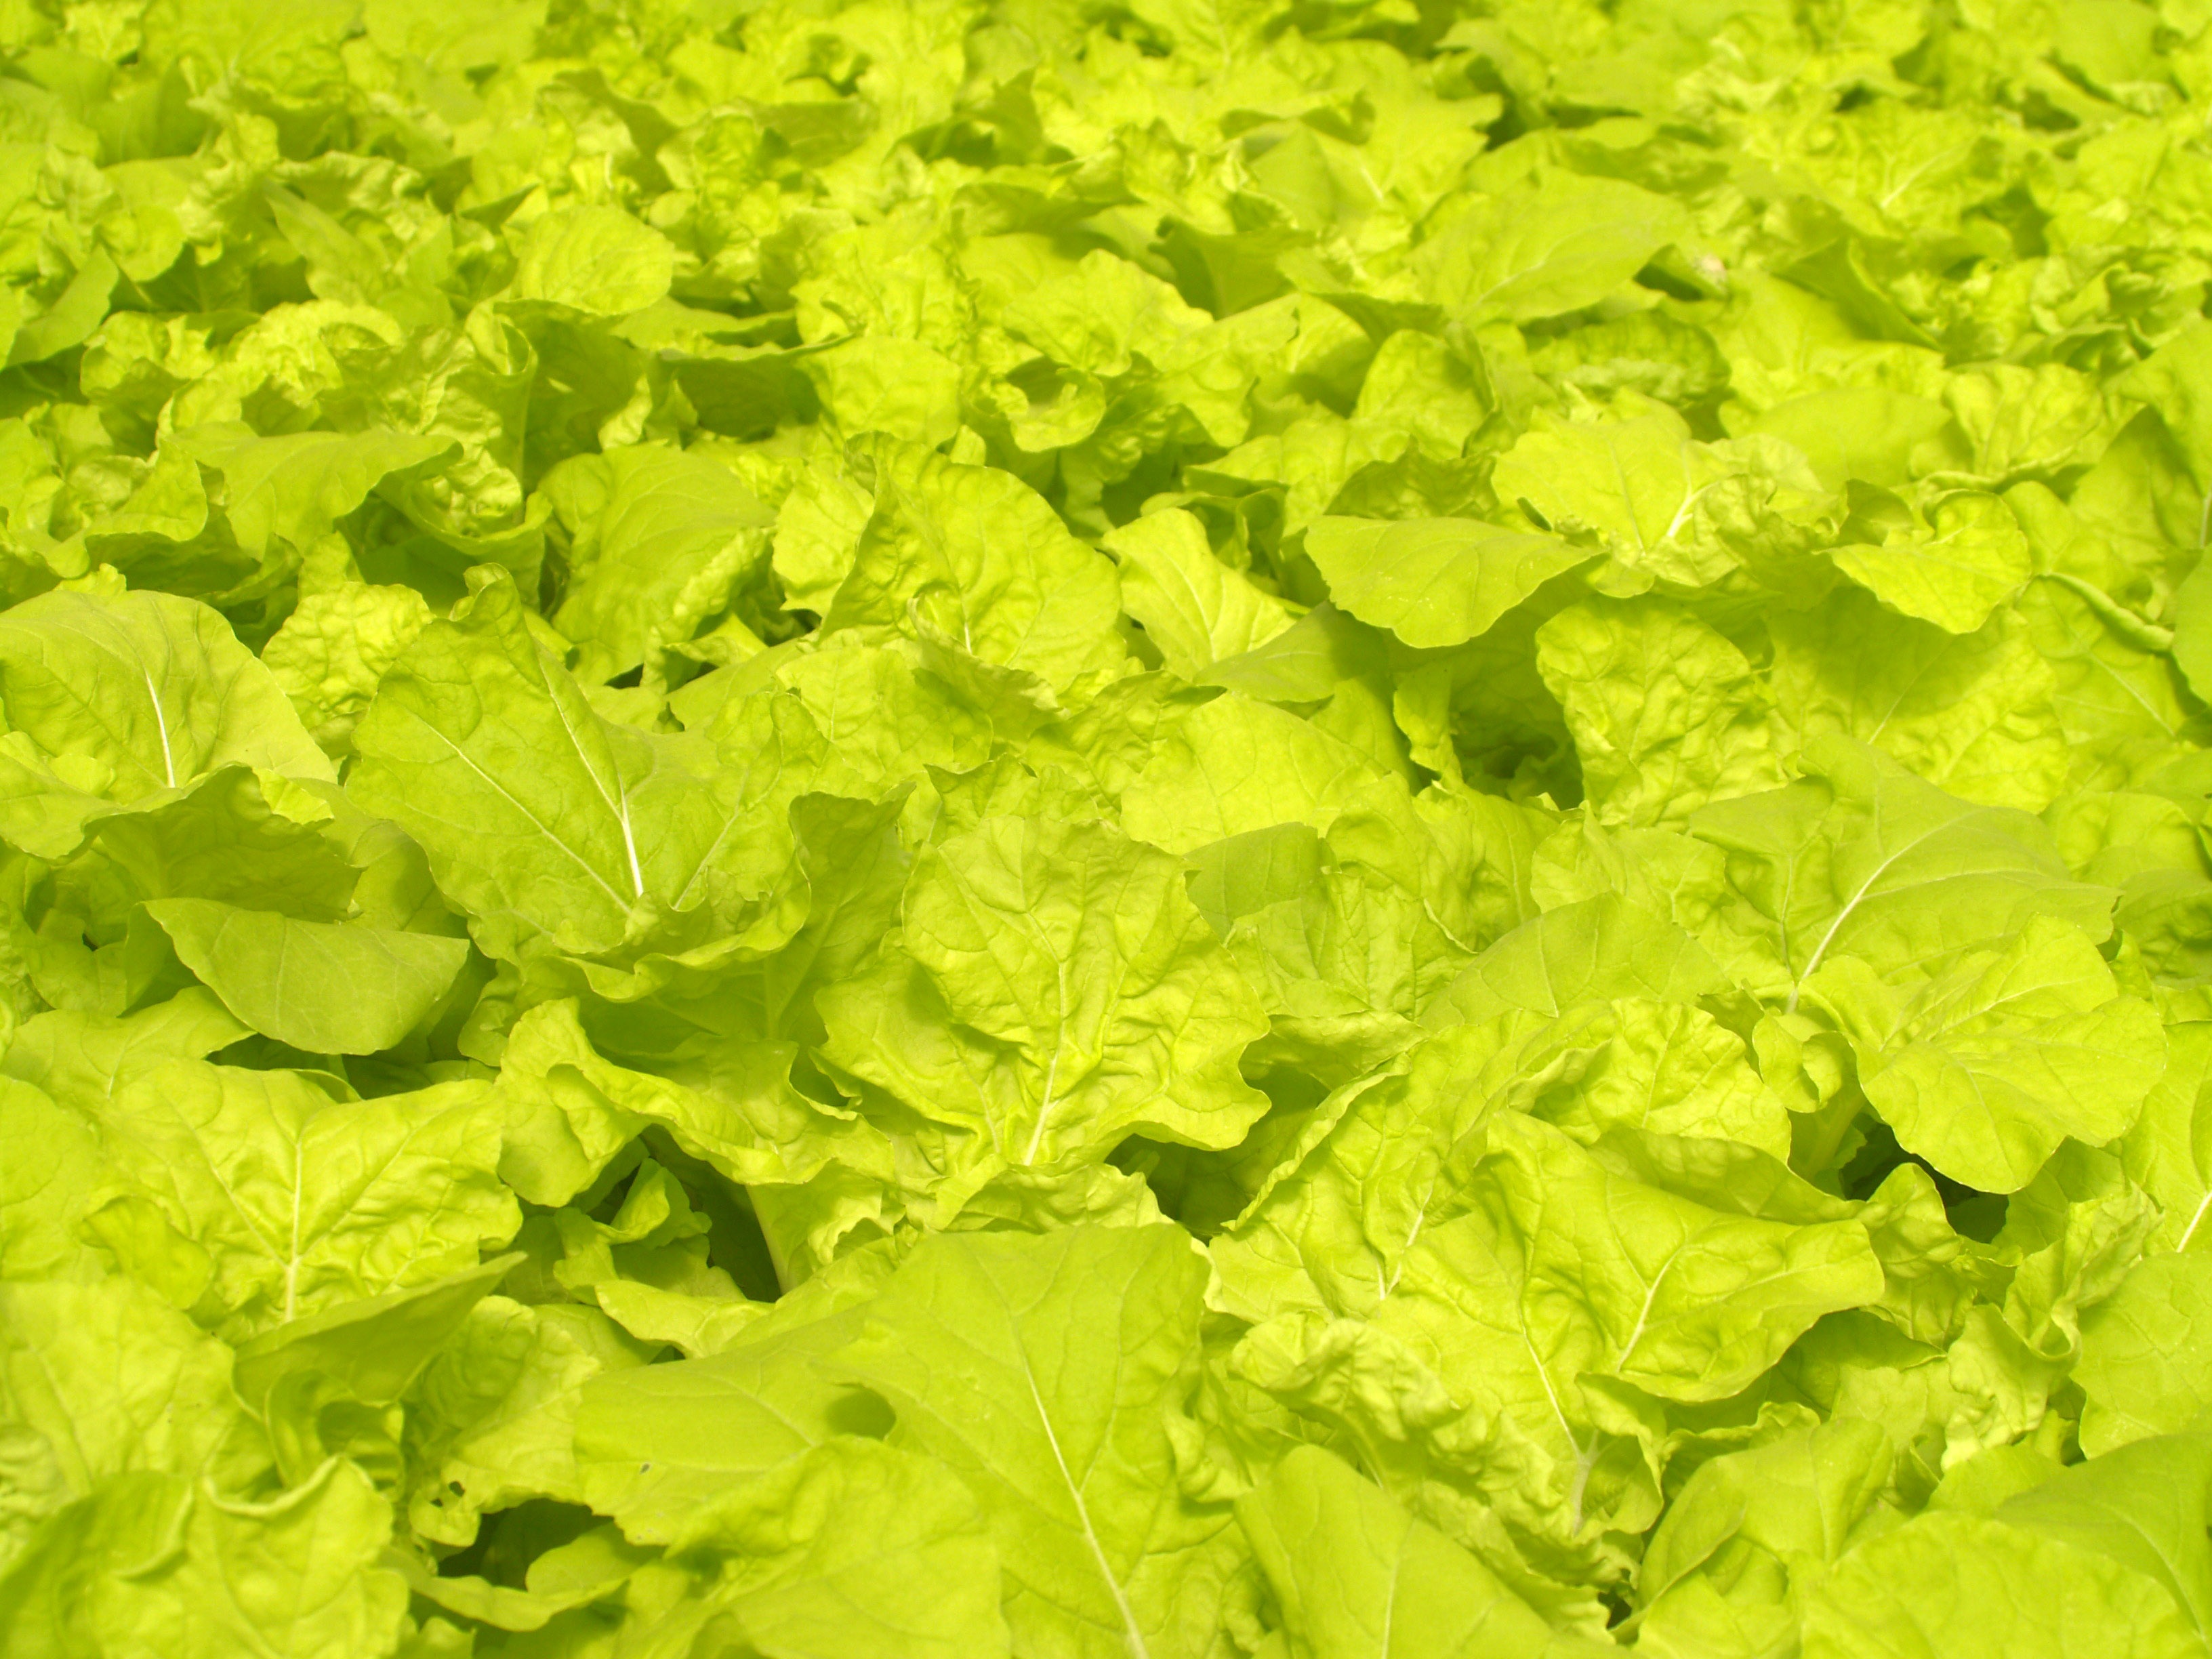
nature, growth, plant, technology, field, farm, stem, leaf, asian, environment, young, food, salad, green, farming, cooking, produce, vegetable, color, grow, fresh, market, agriculture, garden, healthy, delicious, greenhouse, material, lettuce, cook, fried, cooked, nutrition, raw, trade, good, vibrant, fiber, vitamins, brassica, organic, products, nursery, cultivate, healthcare, flowering plant, hydroponic, annual plant, land plant, mustard plant, brassica rapa, leaf vegetable, centella